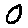
Label: 0